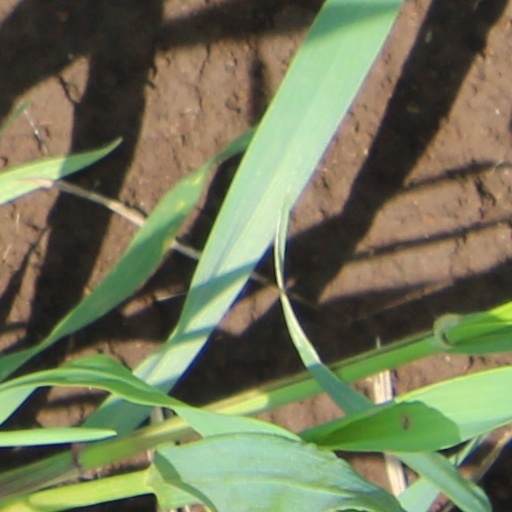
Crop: wheat